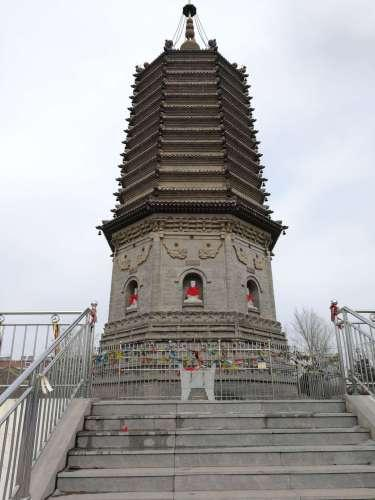
地标名称：永丰塔
所在城市：大连市·瓦房店市